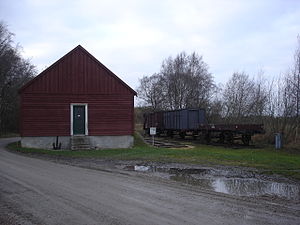
Nørre Salling Jernbane
Sundsøre pakhus
Sundsøre Pakhus, østgavlen
Nørre Salling Jernbane var en planlagt jernbanestrækning på det nordøstlige Salling. Efter åbningen af Sallingbanen i 1884 og forlængelsen af Aalborg-Hvalpsund Jernbane i 1910 var der flere lokale kræfter, der ønskede at forbinde banerne via Hvalpsund.